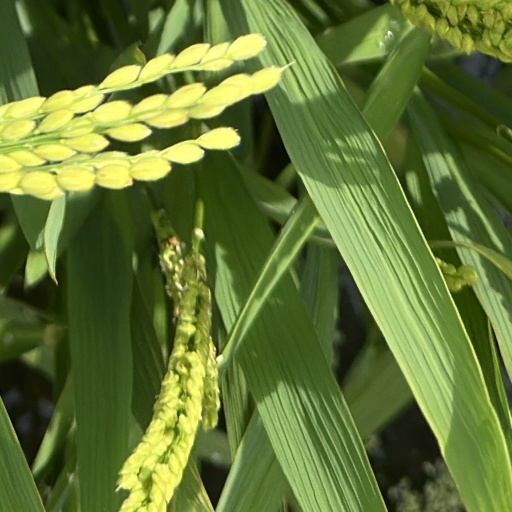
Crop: rice